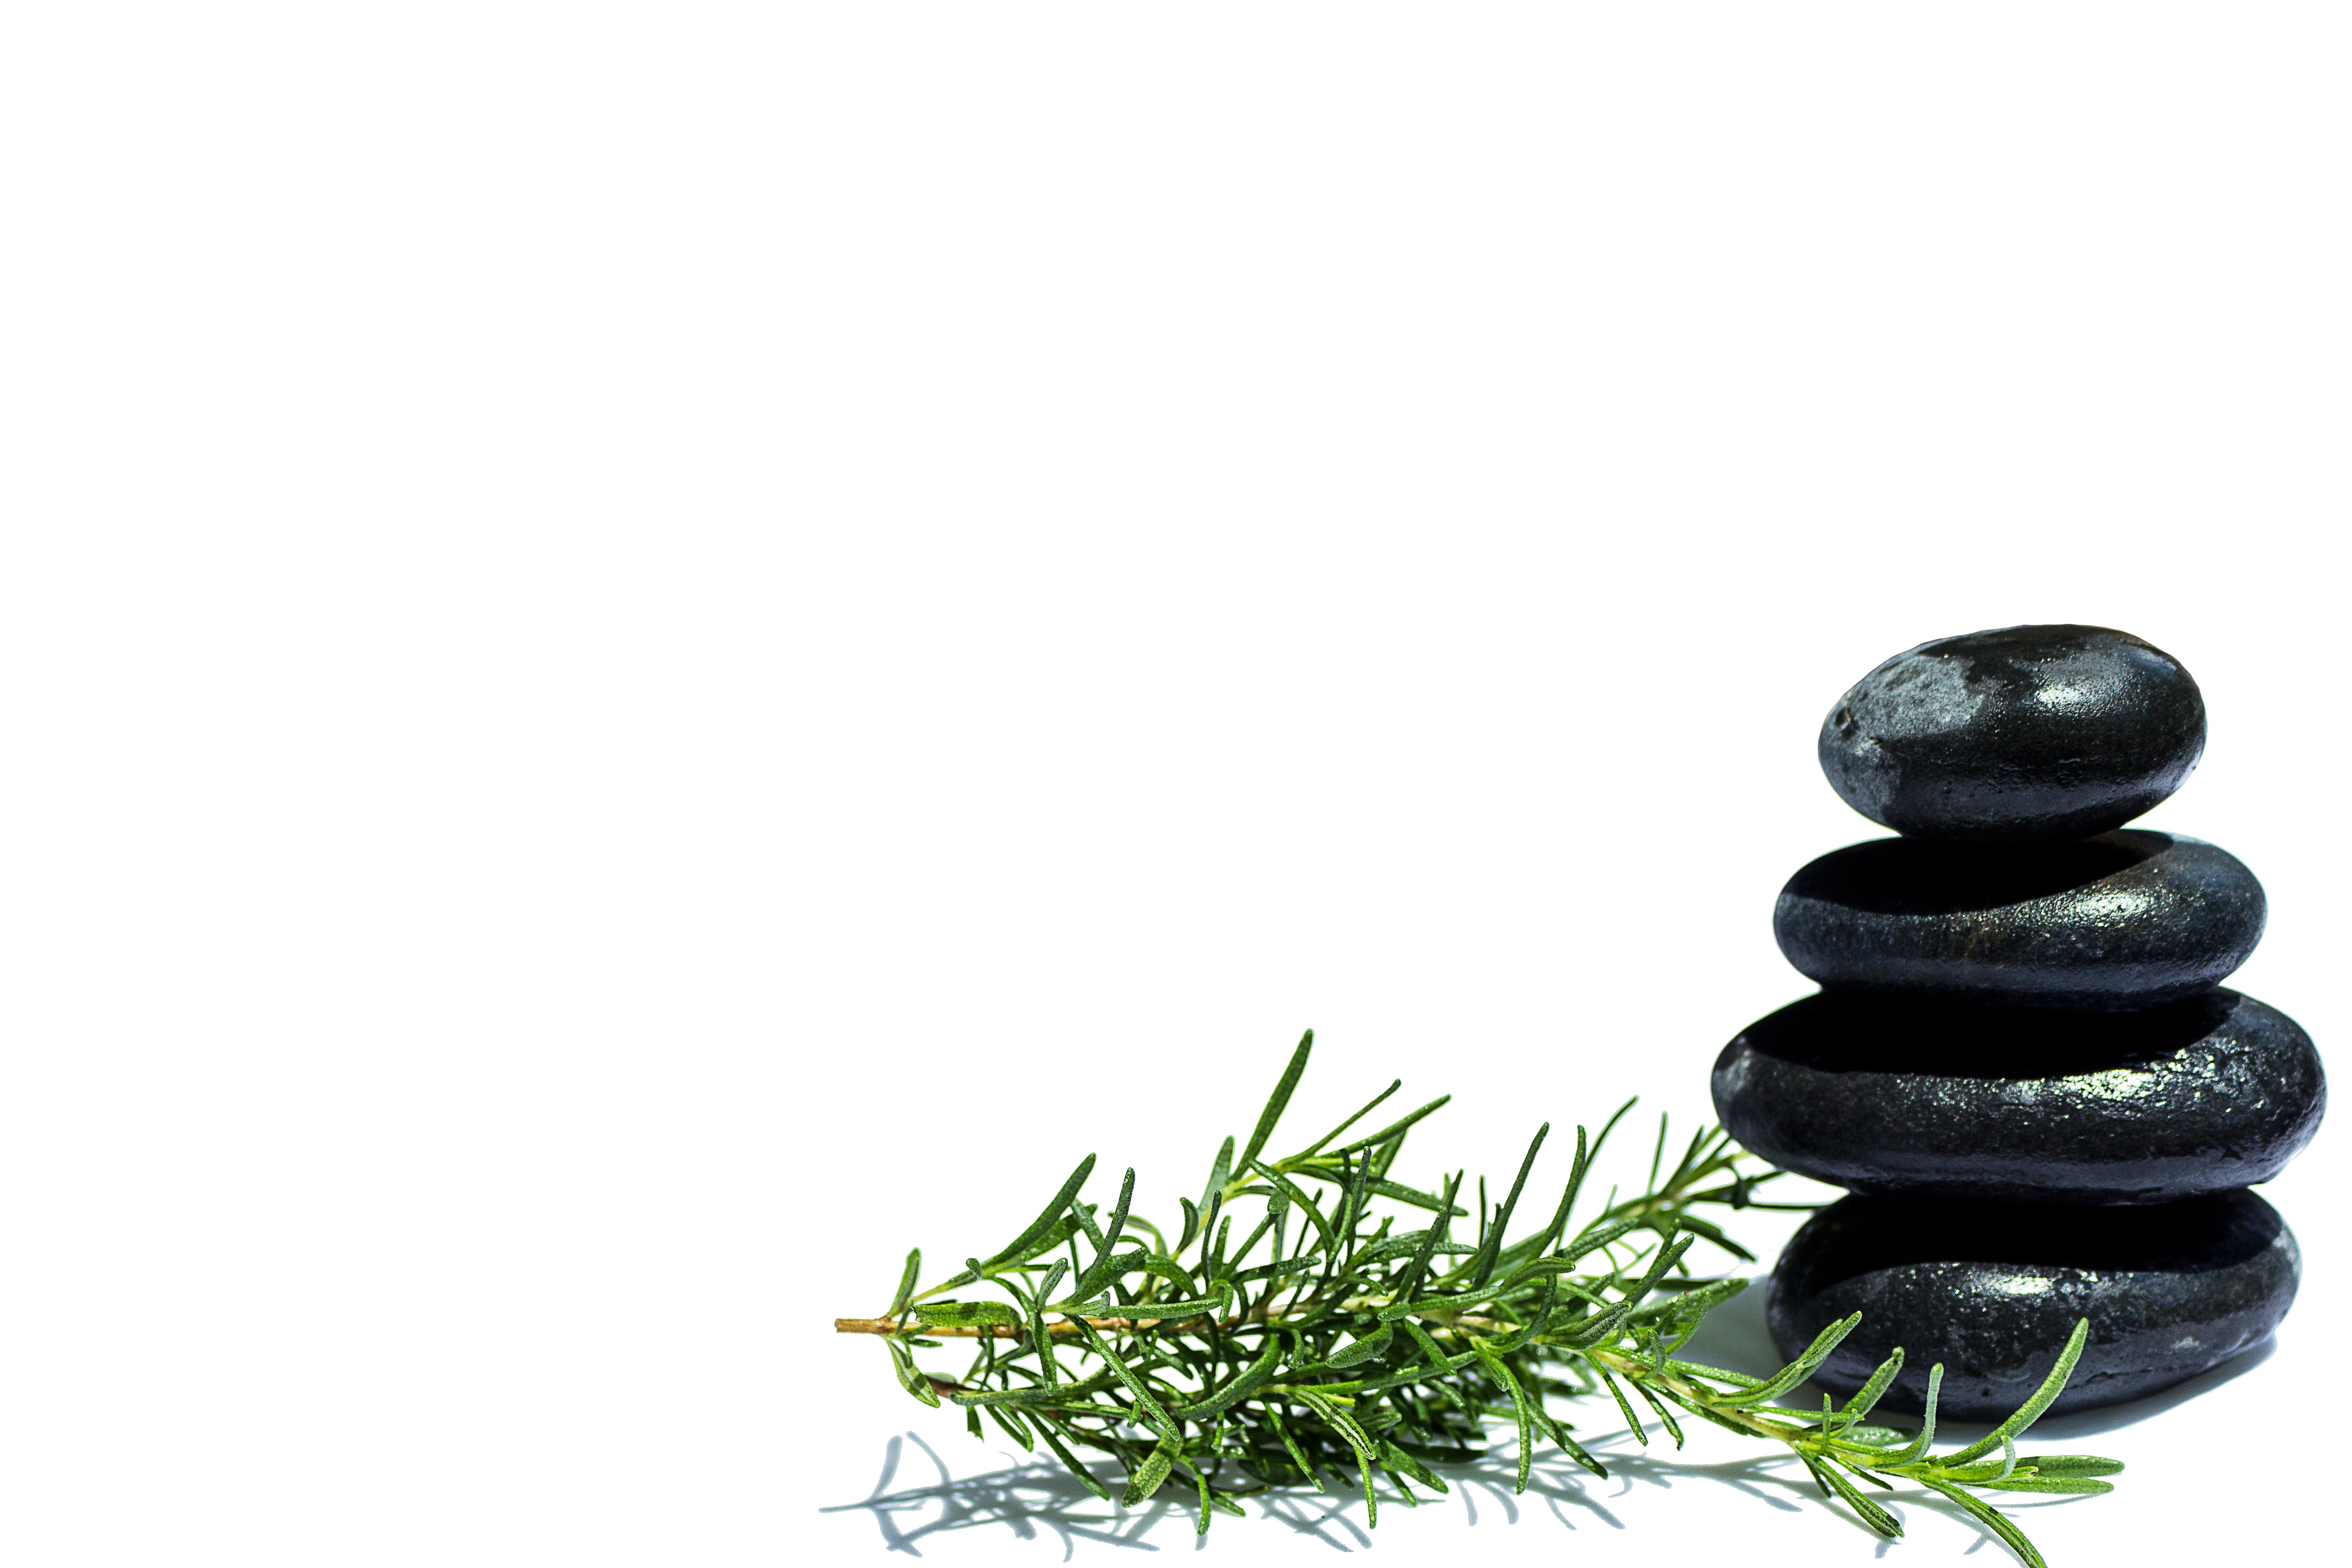
herb, produce, stones, rosemary, feng shui